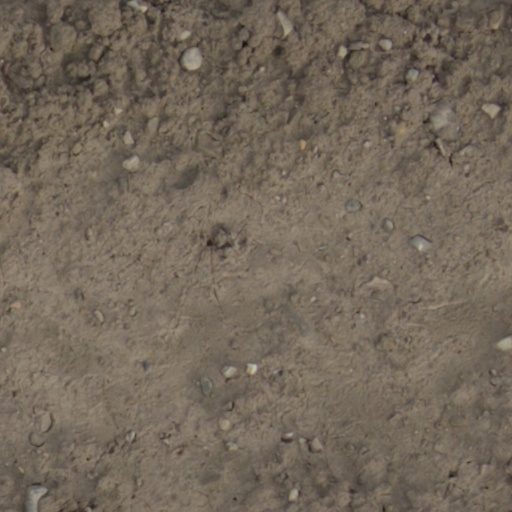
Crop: wheat